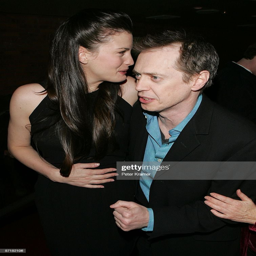
actors attend the after party for the premiere .